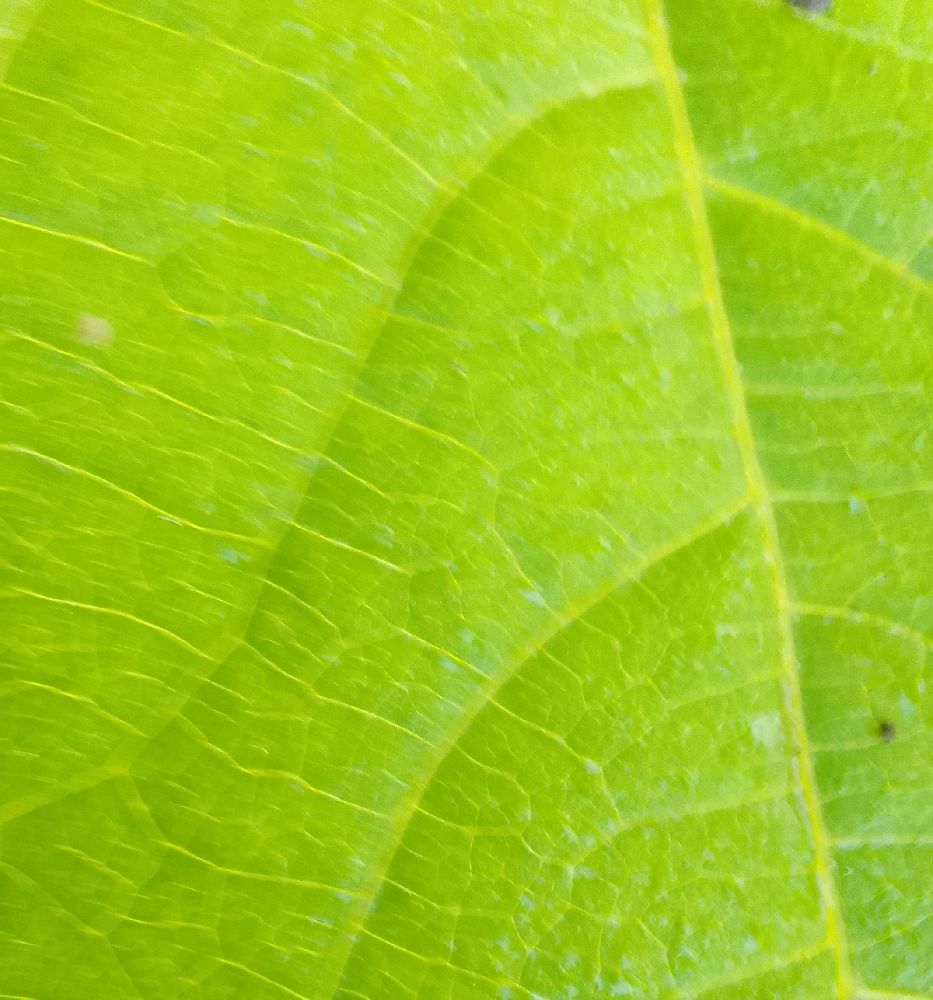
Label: healthy